1980 Piedmontese regional election

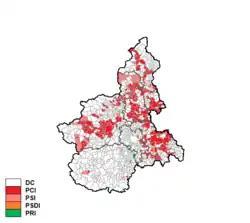
Largest party by municipality

Source: Ministry of the Interior